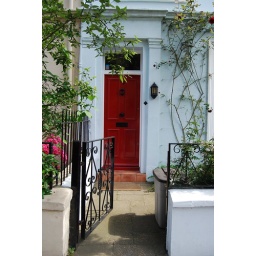
red door in Notting hill